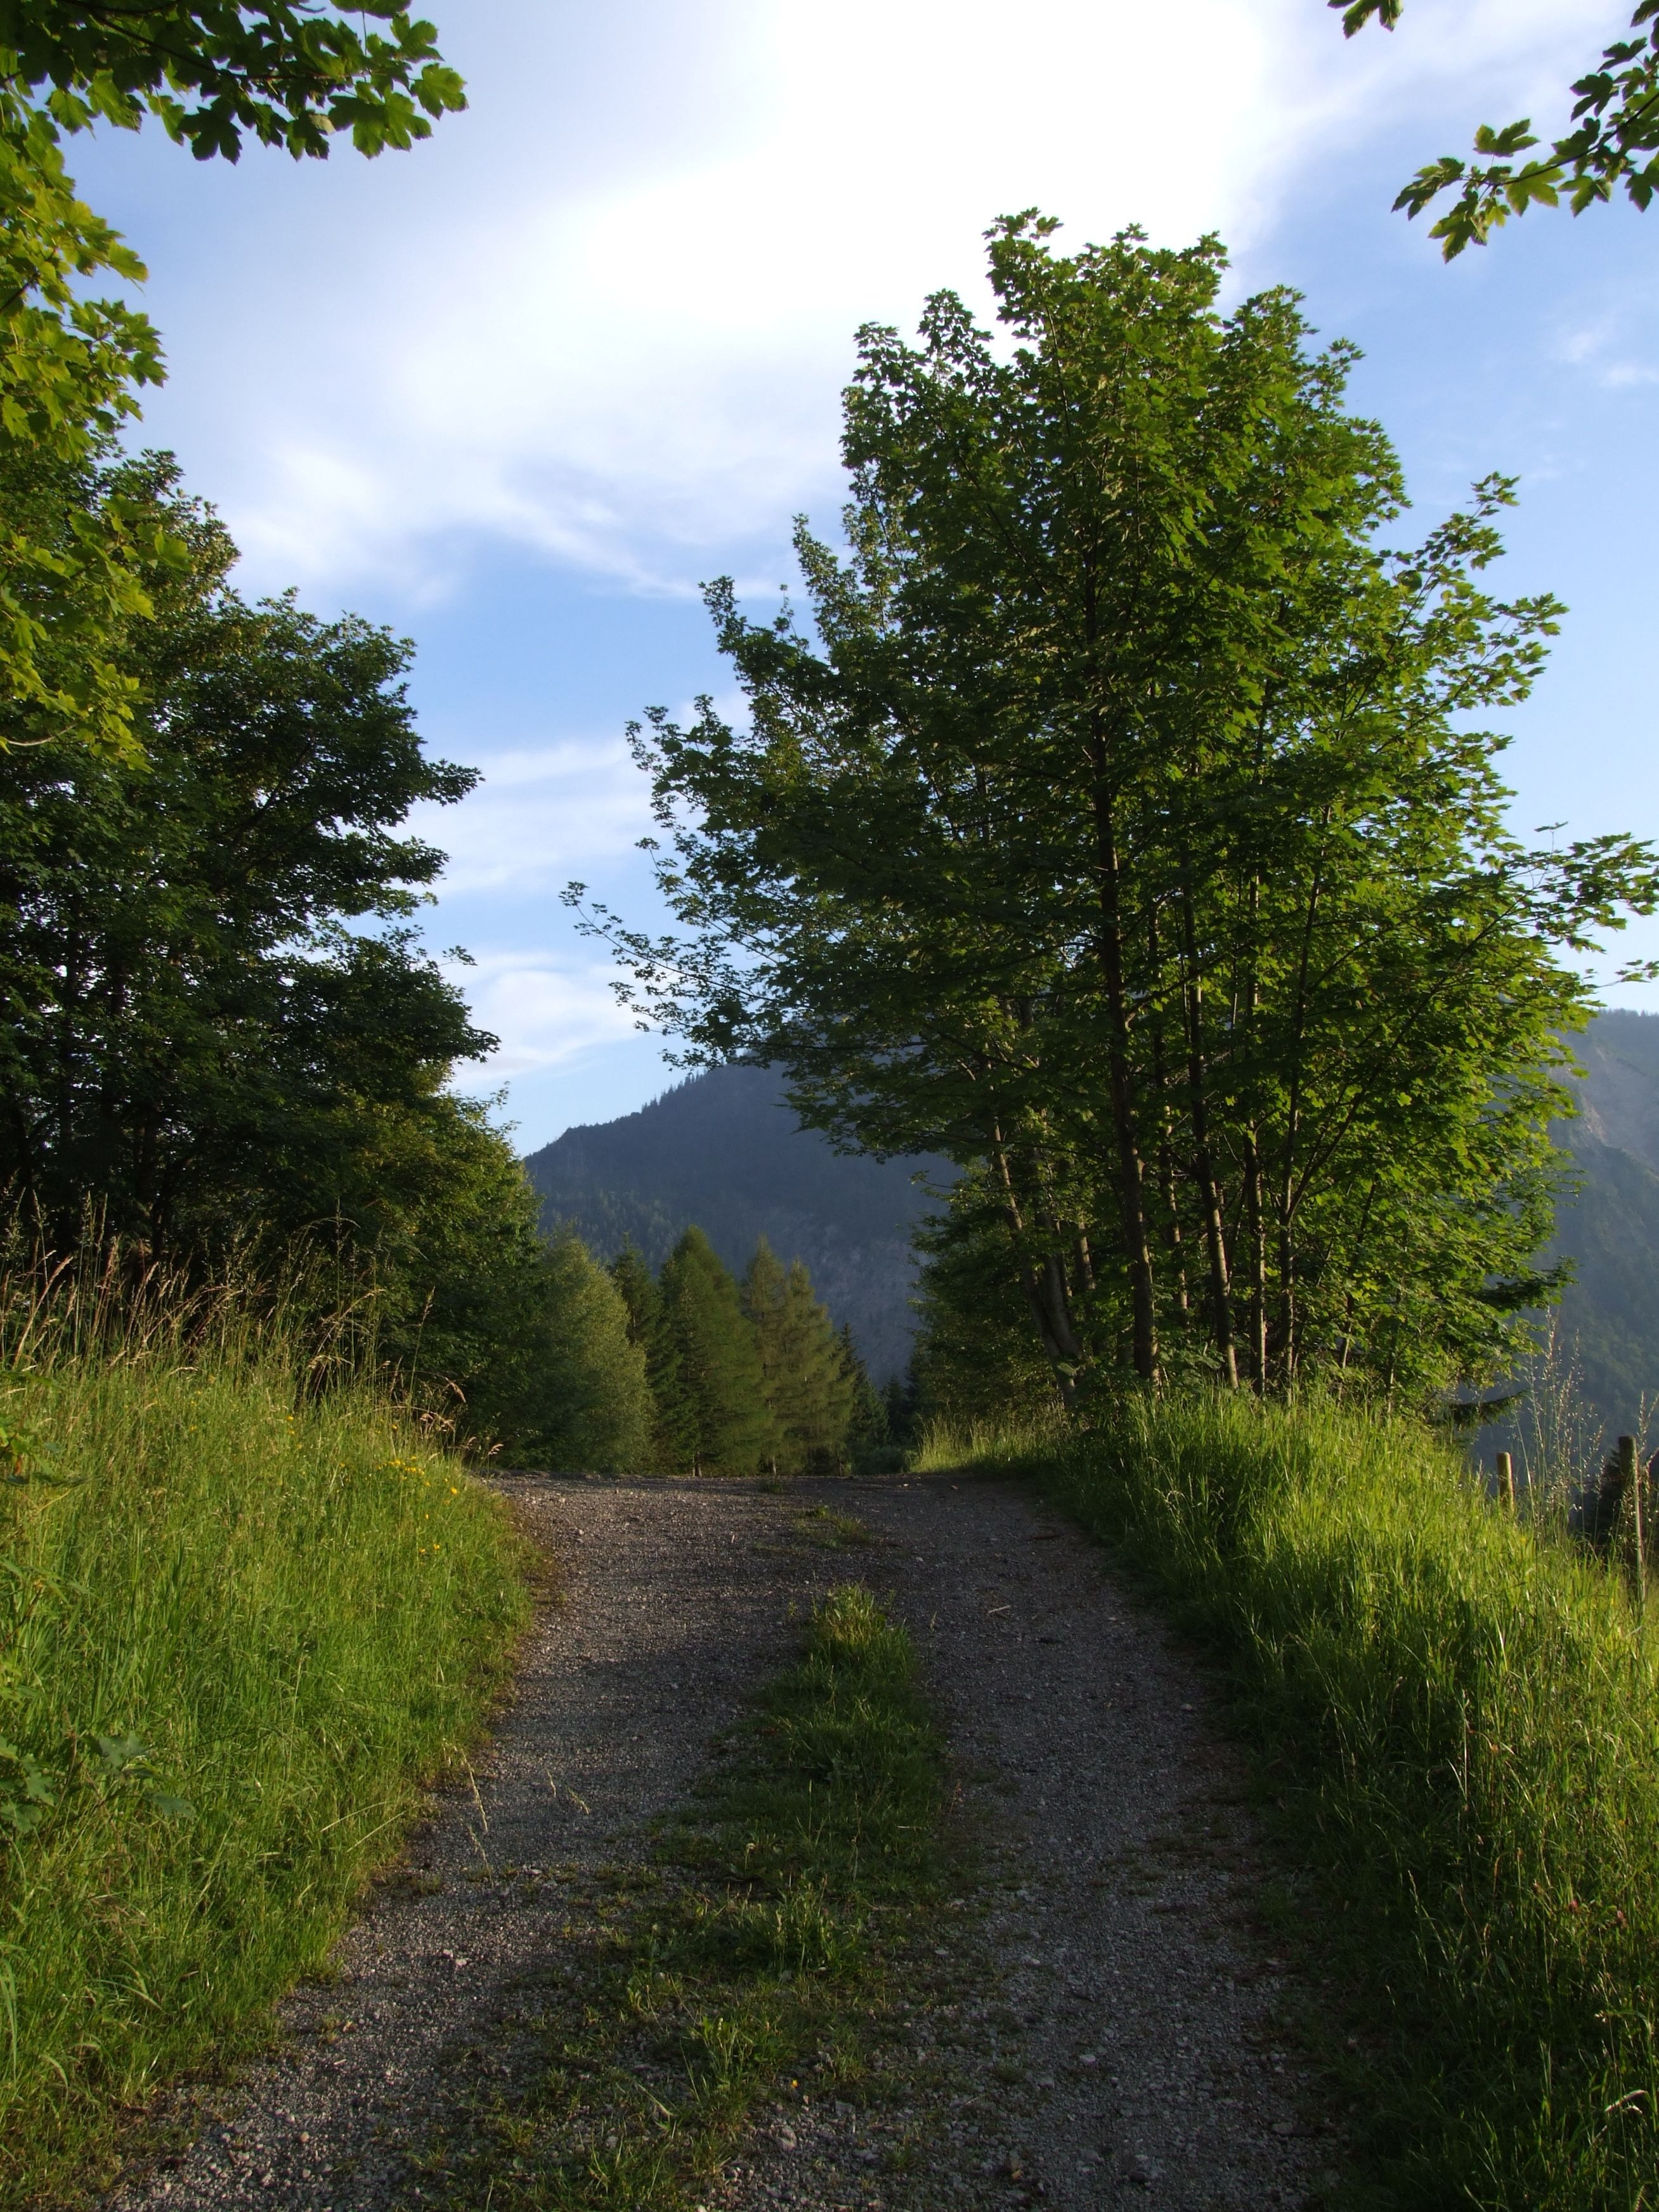
landscape, tree, nature, forest, grass, wilderness, mountain, cloud, plant, sky, hiking, trail, meadow, sunlight, morning, leaf, hill, lake, green, autumn, lane, ridge, waterway, germany, bavaria, woodland, habitat, away, of course, ecosystem, rural area, fresh air, schwangau, woody plant, agriculture road